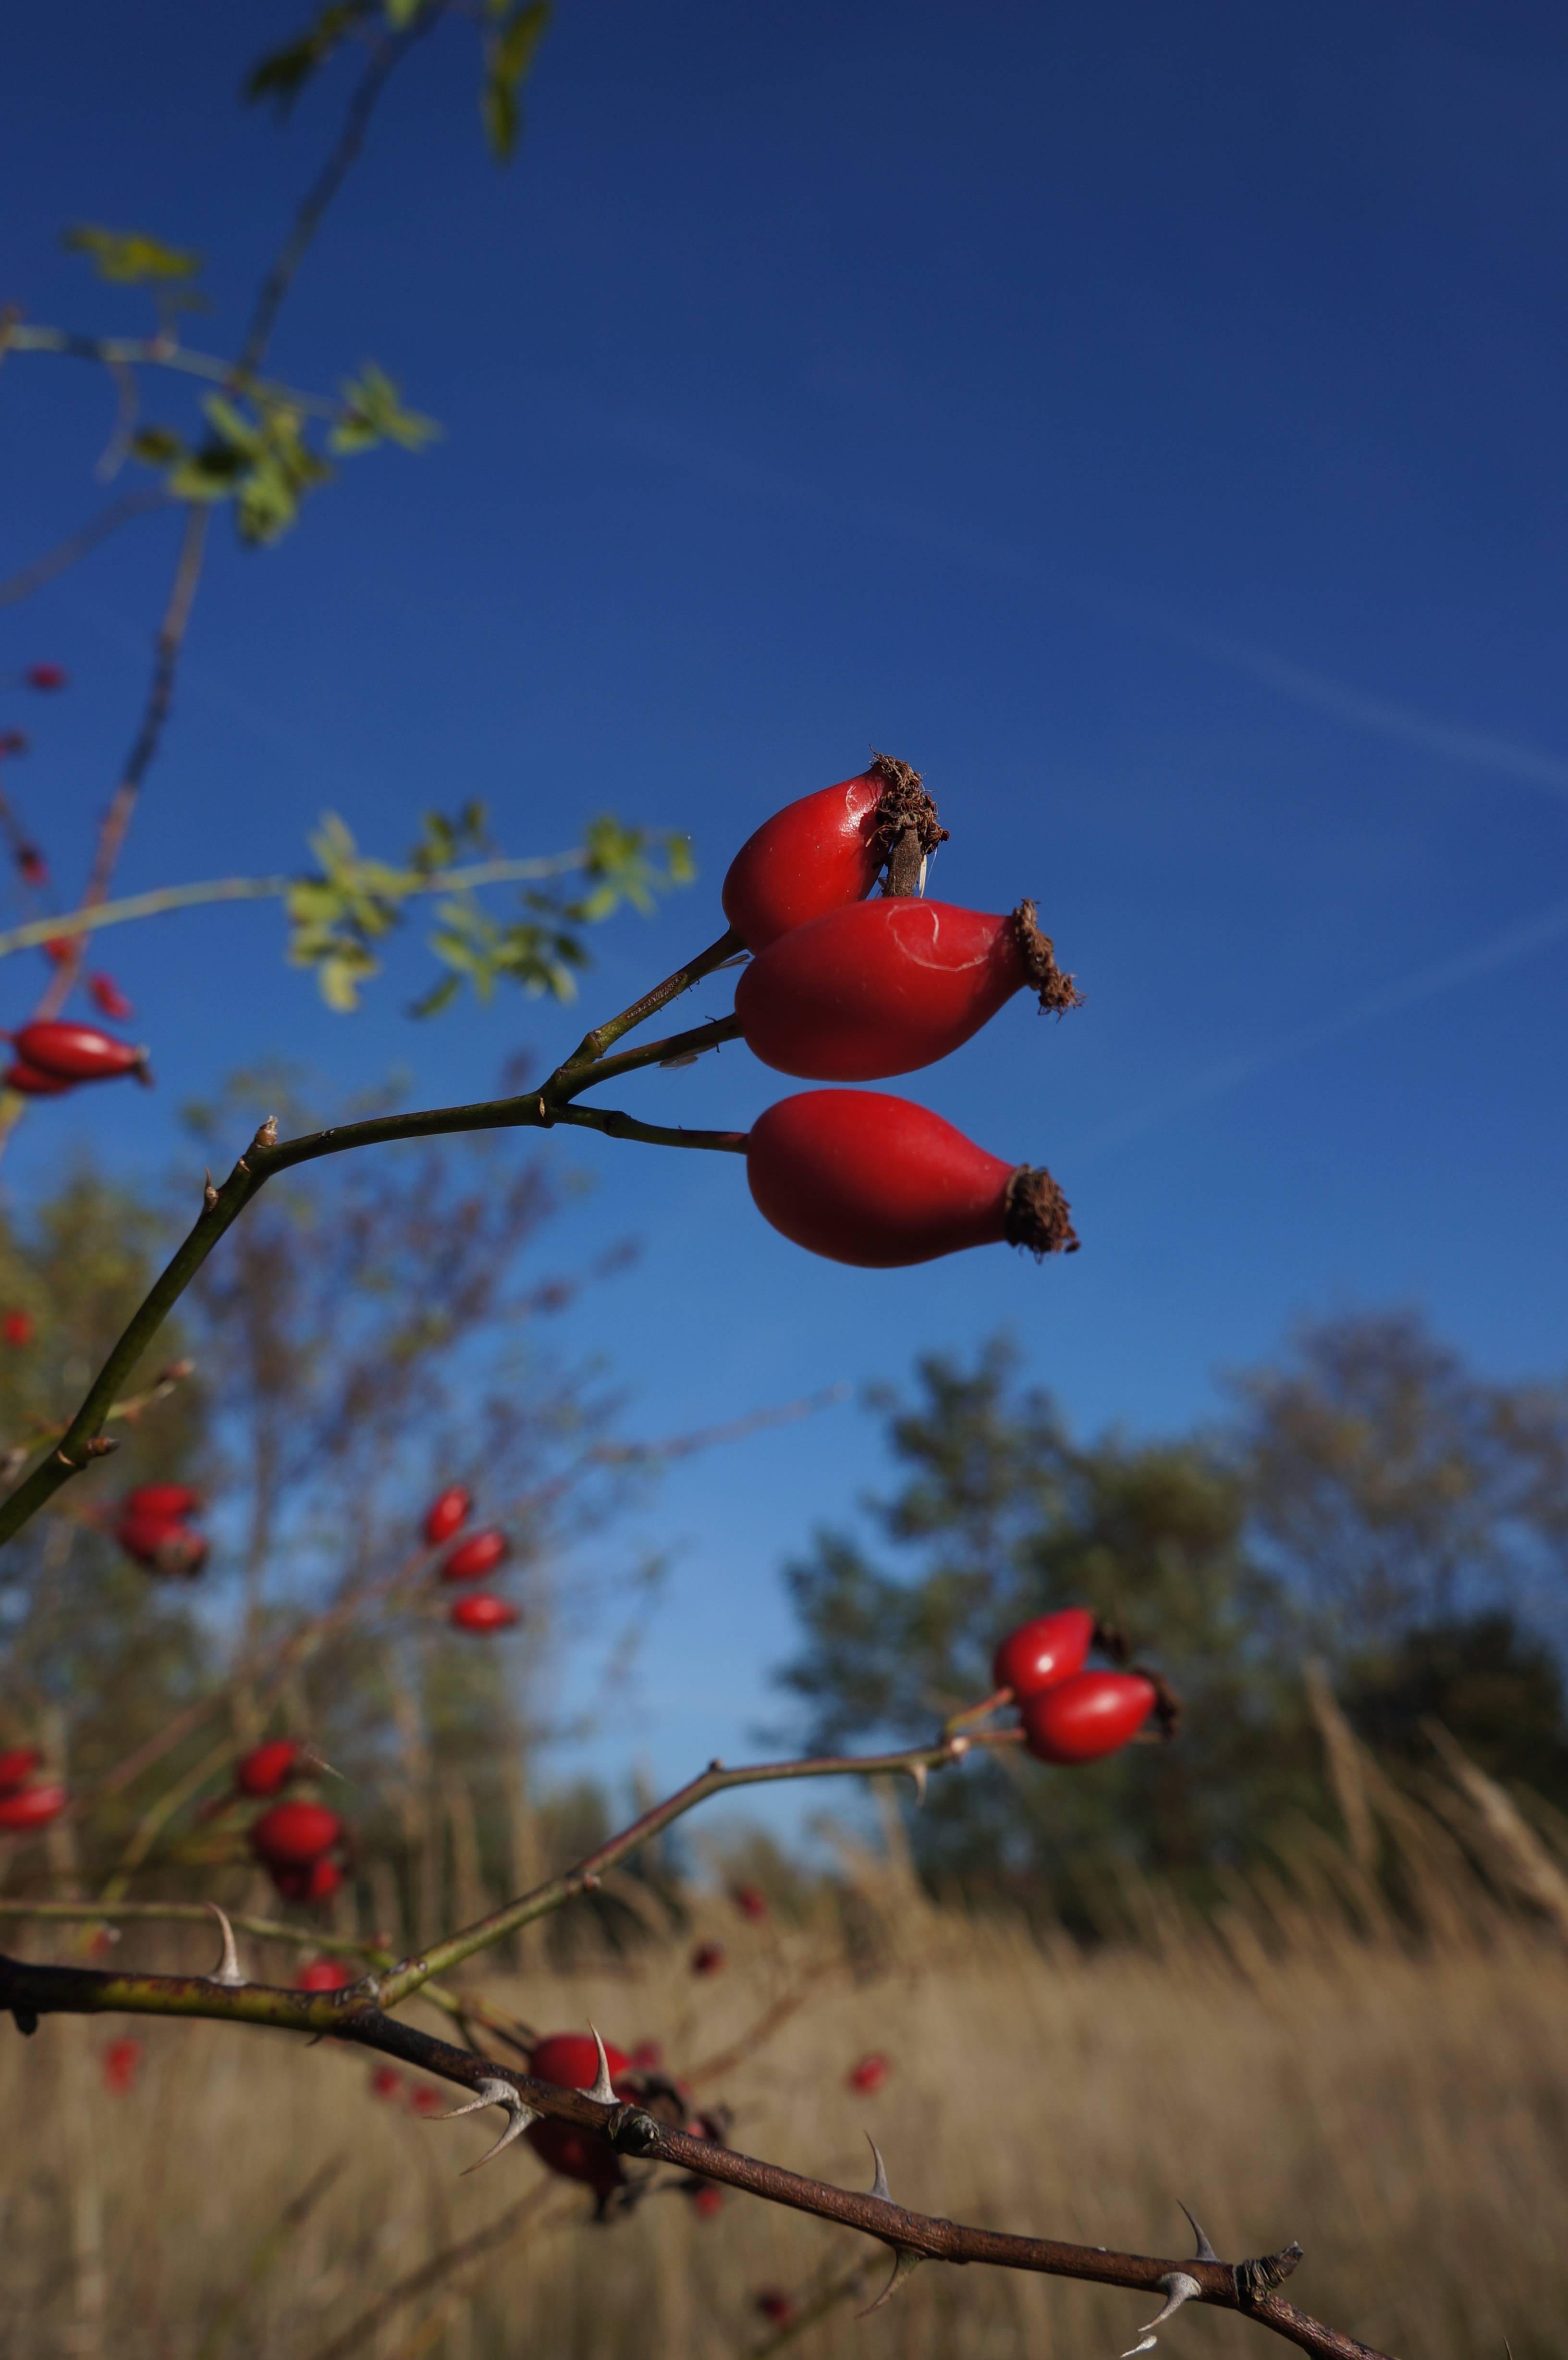
tree, nature, branch, blossom, plant, sky, fruit, sunlight, leaf, flower, bush, red, produce, autumn, close, flora, season, thorns, wild rose, rose hip, macro photography, flowering plant, land plant